Salvador, Bahia

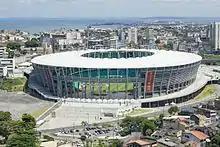

Salvador is divided into a number of distinct neighborhoods, which can be categorized by which geographic zone they are located in; West, South or East. The most well known districts, including , Comércio, and Old Downtown, are all located in the West Zone. Barra, with its beaches and starting point to one of the city's Carnival circuits, is located in the South Zone. Vitória, a neighborhood with many high rise buildings, is located in South Zone. Campo Grande, with its Dois de Julho Square and the monument to Bahia's independence, is also located in the South Zone, as is Graça, an important residential area. Ondina, with Salvador's Zoobotanical Garden and the site where the Barra-Ondina Carnival circuit ends, the neighborhood is home of the Spanish Club, is also a neighborhood in the South Zone.